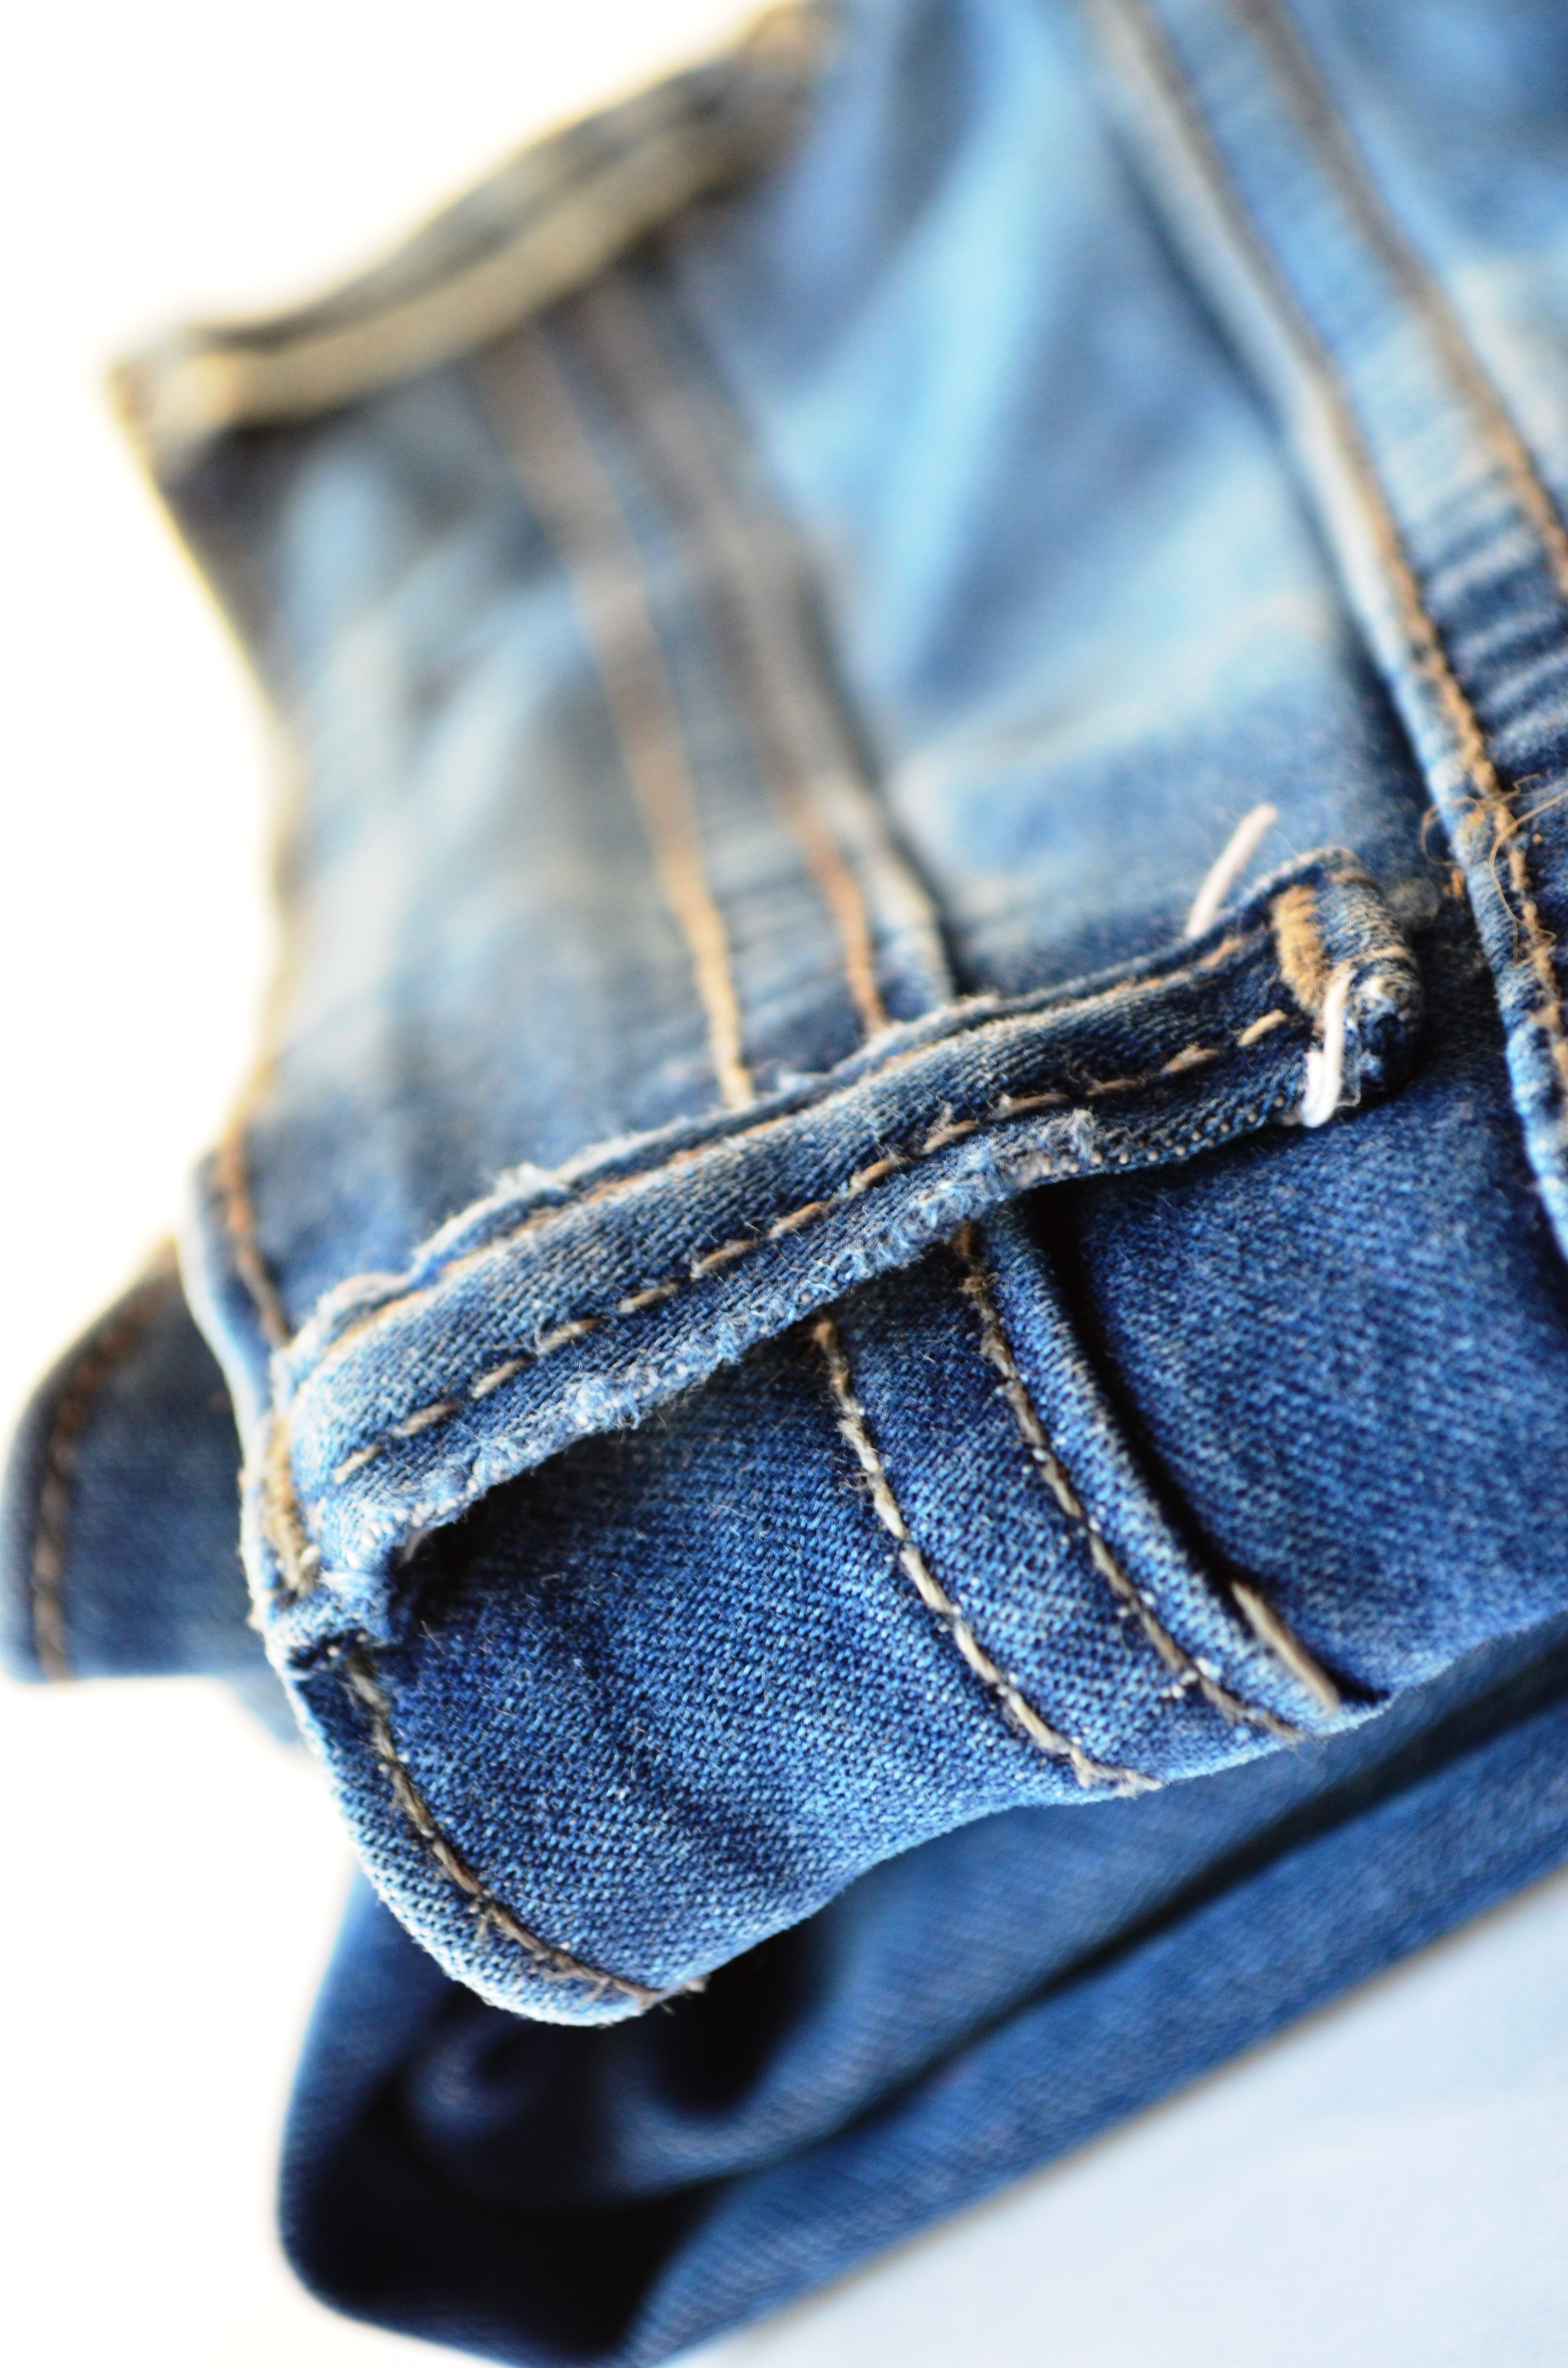
leather, pattern, jeans, bag, fashion, blue, clothing, cloth, material, denim, handbag, garment, fabric, trousers, pants, textile, design, apparel, style, indigo, fiber, cotton, clothes, casual, zipper, wear, stitch, washed, seam, fashion accessory